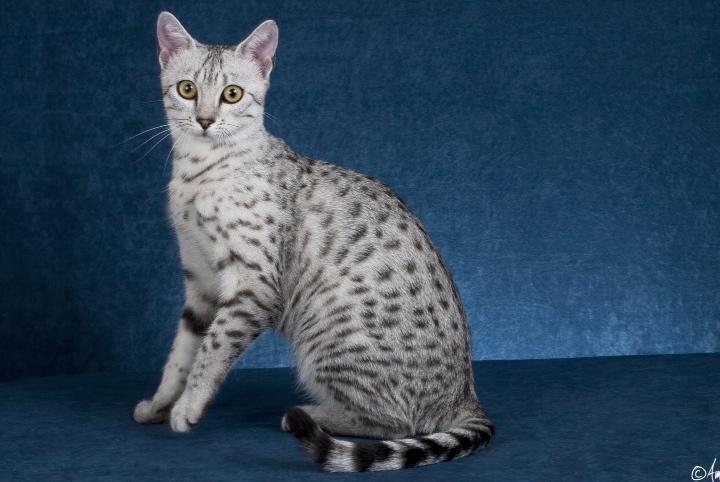
Egyptian Mau